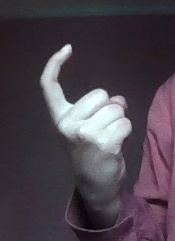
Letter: ra